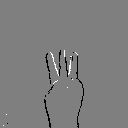
ASL letter: w